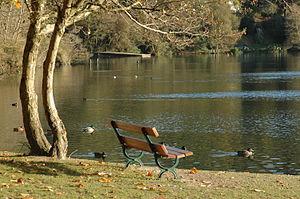
Le lac Mouriscot est un espace naturel du réseau Natura 2000 qui s’étend sur les communes de Biarritz et Bidart, dans le département des Pyrénées-Atlantiques en région Nouvelle-Aquitaine.
La Négresse est un quartier résidentiel situé au sud-est de la ville de Biarritz, dans les Pyrénées-Atlantiques, de part et d'autre de la RN10 ; il est regroupé autour d'une zone artisanale et de la gare SNCF.
Cet article recense les sites Natura 2000 des Pyrénées-Atlantiques, en France.
Biarritz est une commune française située dans le département des Pyrénées-Atlantiques en région Nouvelle-Aquitaine, dans le Sud-Ouest de la France. Bordée par l'océan Atlantique, la ville dispose d'une façade maritime longue de 4 kilomètres, dans le creux du golfe de Gascogne, à moins de 25 kilomètres de la frontière avec l'Espagne.